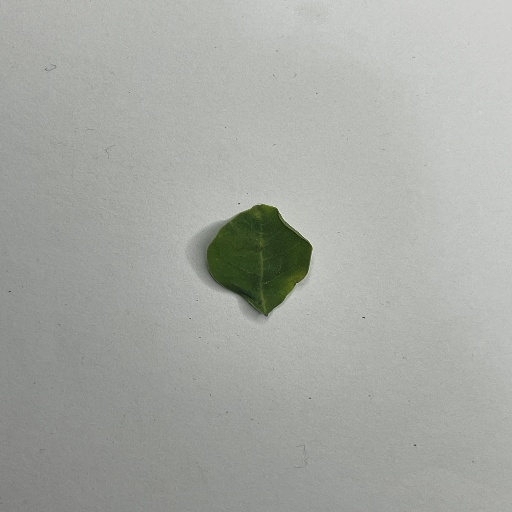
Species: Sojina
Leaf condition: Bacterial Spot